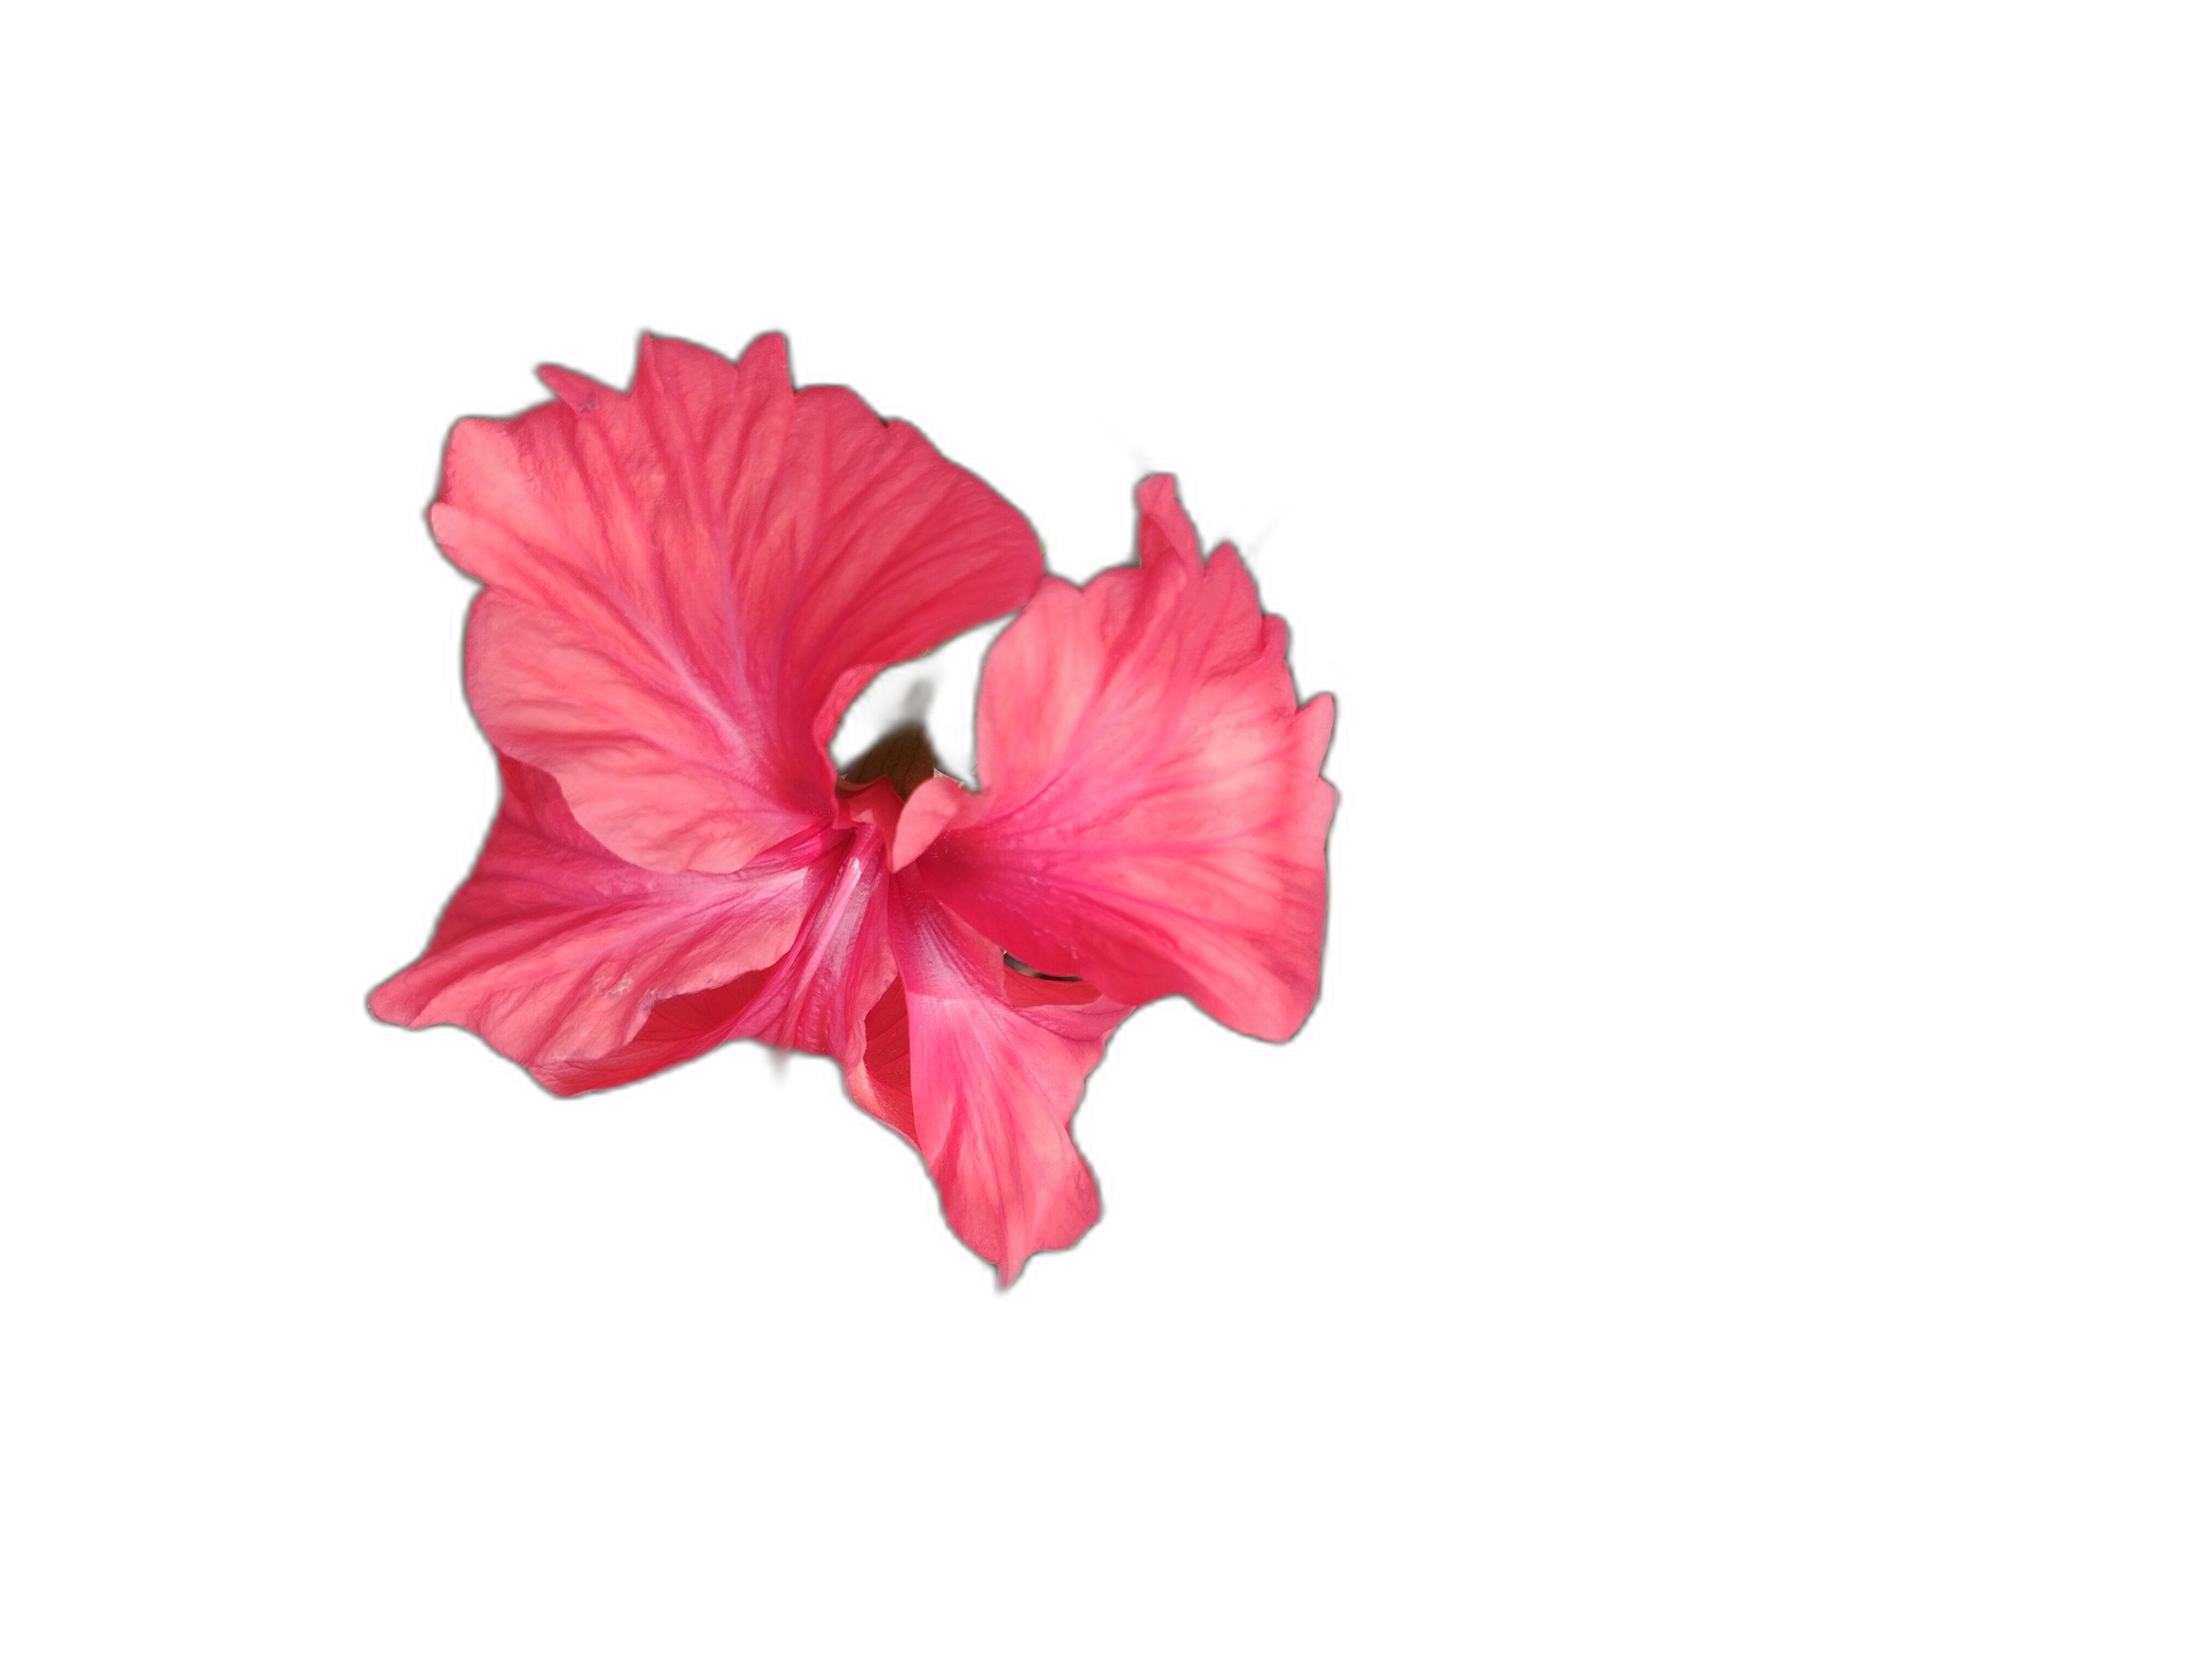
Label: Hibiscus